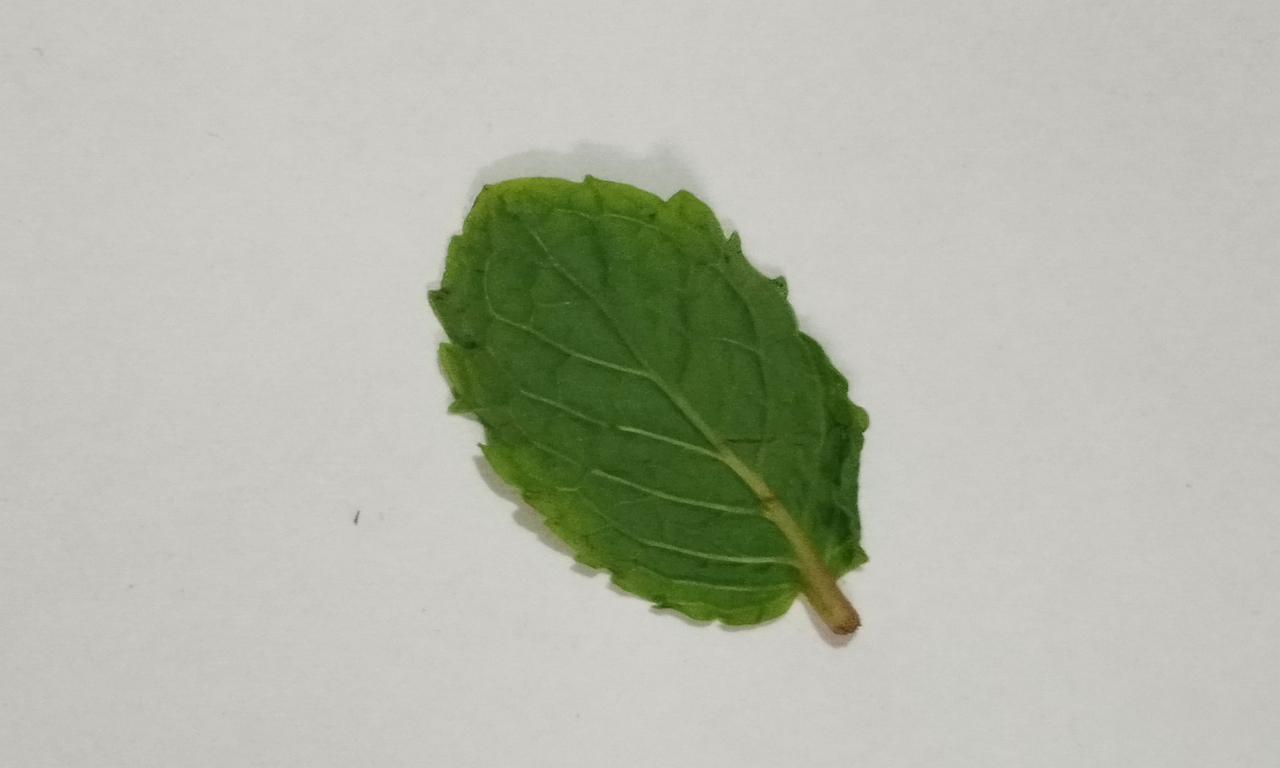
Label: Fresh